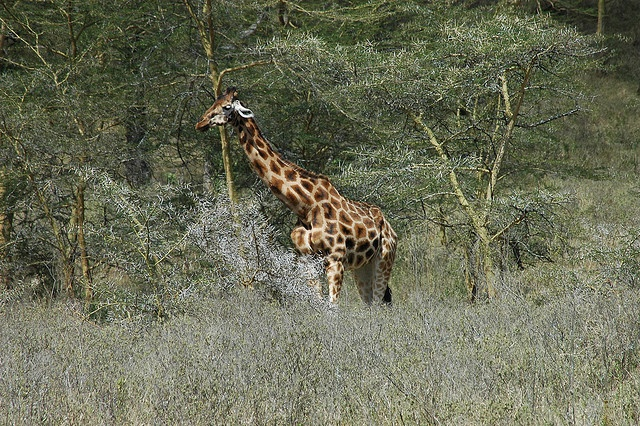
A singular giraffe stands in a field.
A giraffe walking through a grass covered field.
A giraffe rubbing up against a tree in the wilderness.
A giraffe standing in tall foliage next to some trees.
A giraffe is walking through the grass covered land.